Astroloba herrei

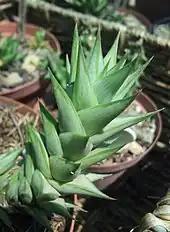
Elongated form in cultivation.

Other less reliable ways of identifying "A. herrei" are the fine, dark, longitudinal lines (striations) which are sometimes visible below the surface of the leaves, and the slight blueish colour which herrei attains in sheltered or shaded environments. Leaves often feature narrowly acuminate leaf tips that spread outwards more strongly than in "spiralis". However these are not certain ways of identifying it.